Bernard Meninsky

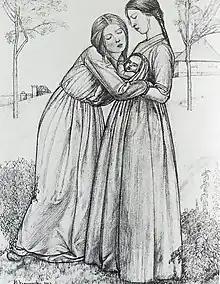
Black-and-white reproduction of "Two Women and a Child", 1913

With financial support from the Liverpool Jewish community and the Jewish Educational Aid Society (JEAS), Meninsky studied at the Slade School of Fine Art in London in 1912. His contemporaries there included David Bomberg, Isaac Rosenberg, Jacob Kramer and William Roberts. Roberts would become a lifelong friend and later a colleague at the Central School of Arts and Crafts. Another important contact Meninsky made at this time was Walter Sickert, who hosted 'at homes' for Slade and ex-Slade students in his Fitzroy Street studio.